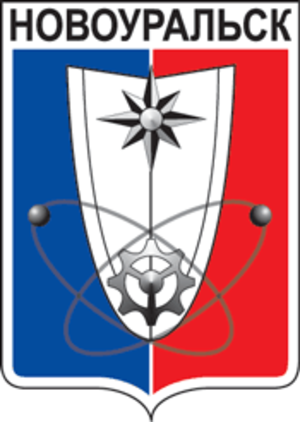
Novoouralsk est une ville fermée de l'oblast de Sverdlovsk, en Russie. Sa population s'élevait à 83 623 habitants en 2013.